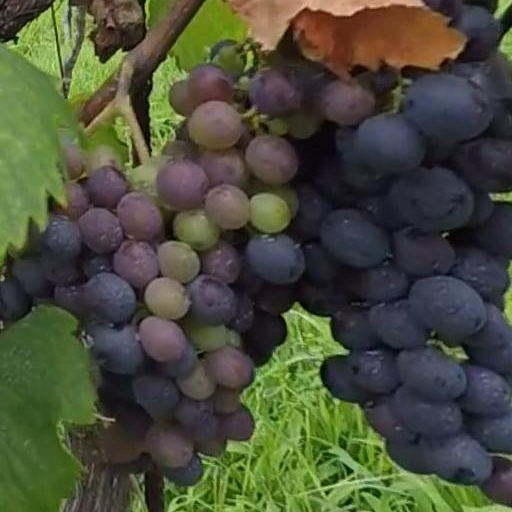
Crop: grape